Bavarian Auxiliary Corps

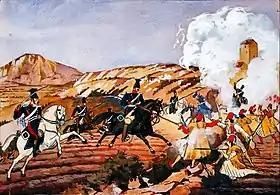
Bavarian lancers charging Greek rebels, watercolor by Köllnberger

2,500 men of the Corps, under Christian Schmaltz, were sent to suppress the revolt. The Bavarians' unfamiliarity with the climate and terrain, to which the Maniots and their tactics were perfectly adjusted, meant that they could achieve little: in the harsh mountains, the Bavarians were unable to deploy larger formations or even provide effective artillery support, while the Maniots resorted to their time-honoured guerrilla tactics against their lumbering, heat-exhausted opponents. The Bavarians were also completely unprepared for the cruelty of the Maniots: captured soldiers were sometimes put in bags with wild cats, or gradually mutilated. At best, they were stripped of weapons and clothes and sent back naked to their lines. To denote their disdain, when the Maniots agreed to ransom their prisoners to the government, they demanded six phoenixes for each soldier, but only one phoenix for the officers.